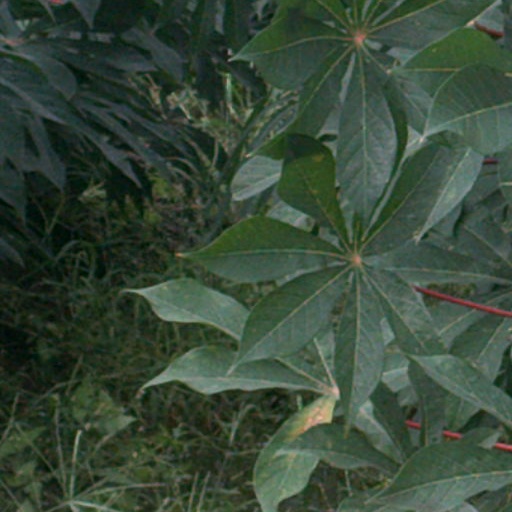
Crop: cassava